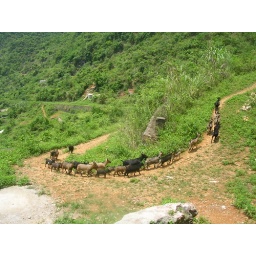
There was no person in sight. These goats walked up the hill in a line on their own.